Answer in natural language. Considering the relative positions, where is framed landscape photograph with black wood frame (marked B) with respect to framed mountain landscape photo (marked C)? Choose between the following options: left or right
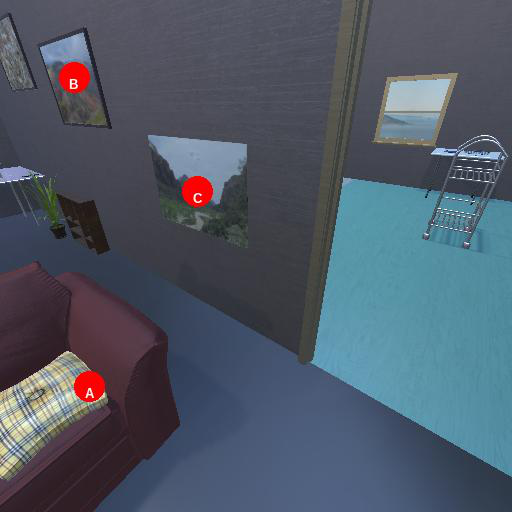
<answer>left</answer>